The Phantom of the Operetta (1955 film)

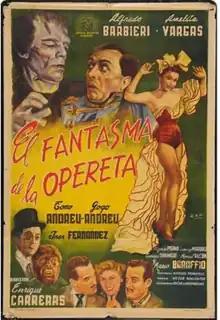
Film poster

The Phantom of the Operetta (Spanish:El Fantasma de la opereta) is a 1955 Argentine musical comedy film directed by Enrique Carreras and starring Alfredo Barbieri, Amelia Vargas and Tono Andreu. The film premiered on 24 June 1955.